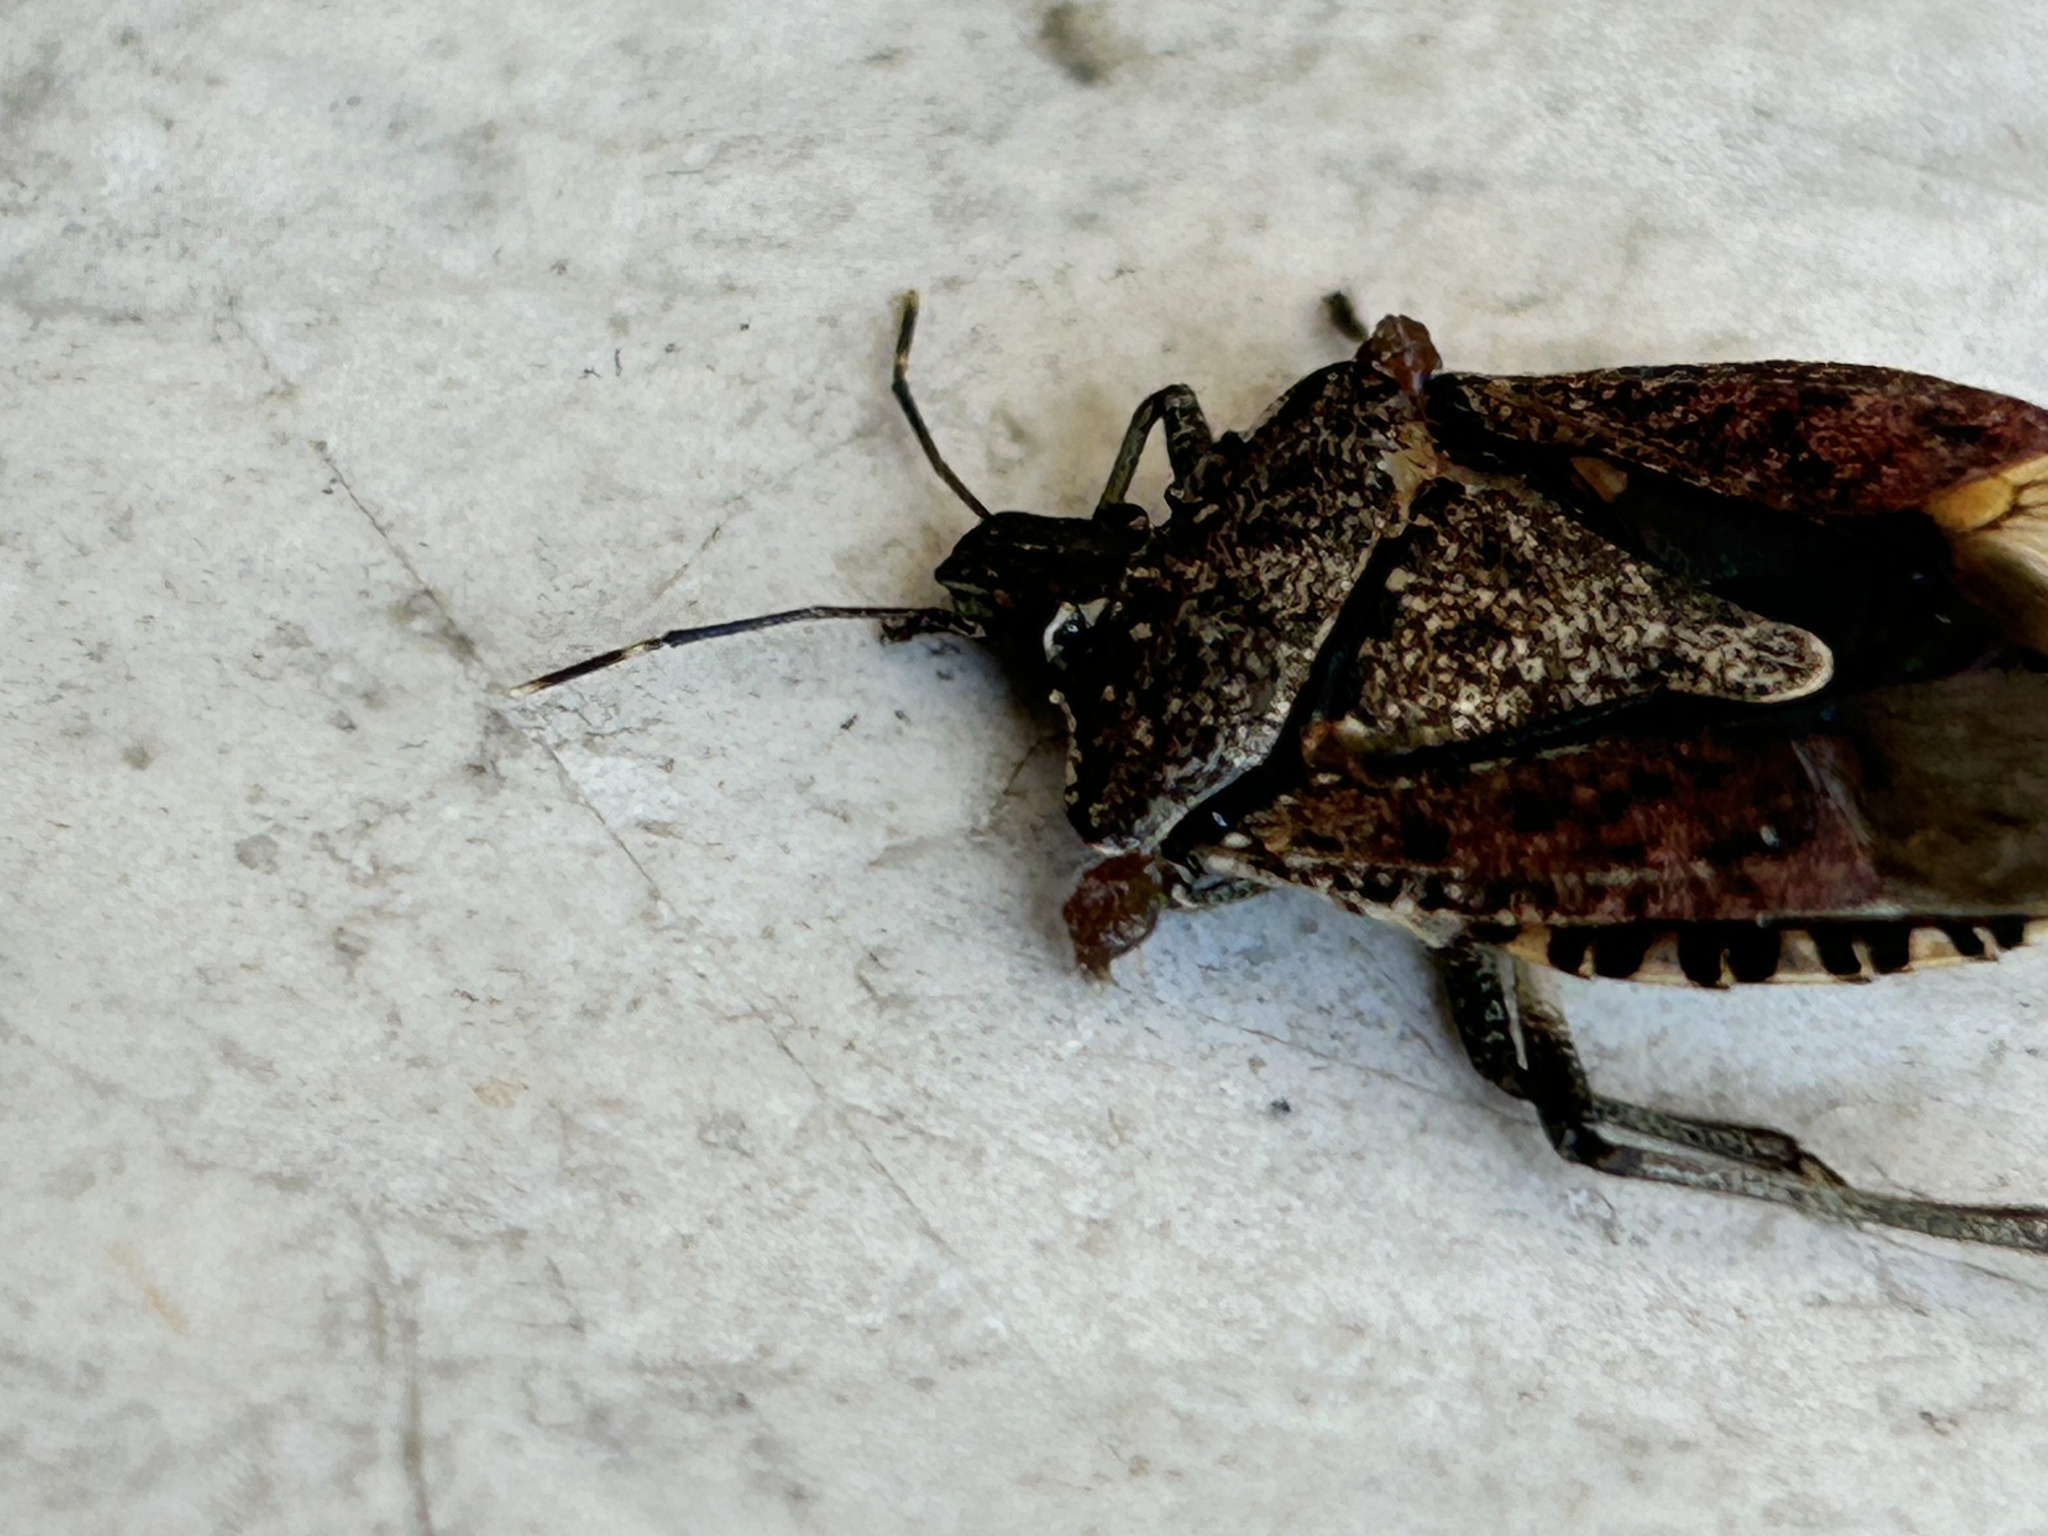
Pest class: stink_bug